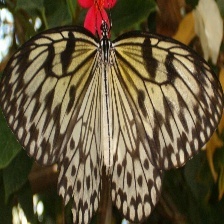
Species: PAPER KITE